Dietrich v The Queen

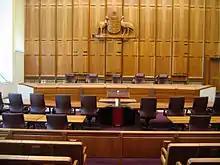

The High Court majority found an accused has the right to a fair trial, and that courts have power to adjourn a matter where necessary to ensure this right is met. Past cases show the trial of an unrepresented person accused of a serious offence will result in an unfair trial.